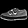
Label: Sneaker